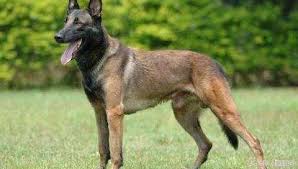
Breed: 233-n000071-malinois